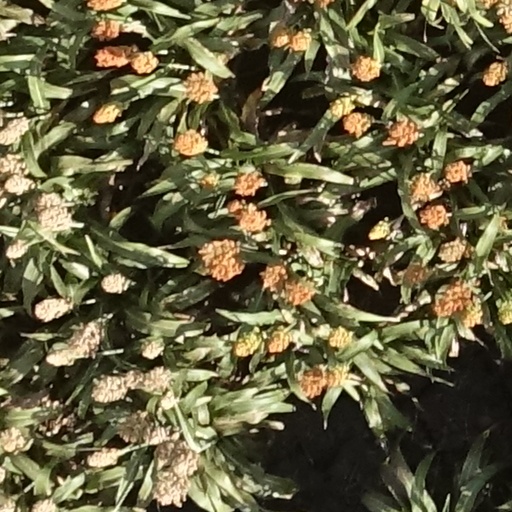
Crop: sorghum